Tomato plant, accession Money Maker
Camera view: vertical (180 deg); turntable rotation: 330 degrees
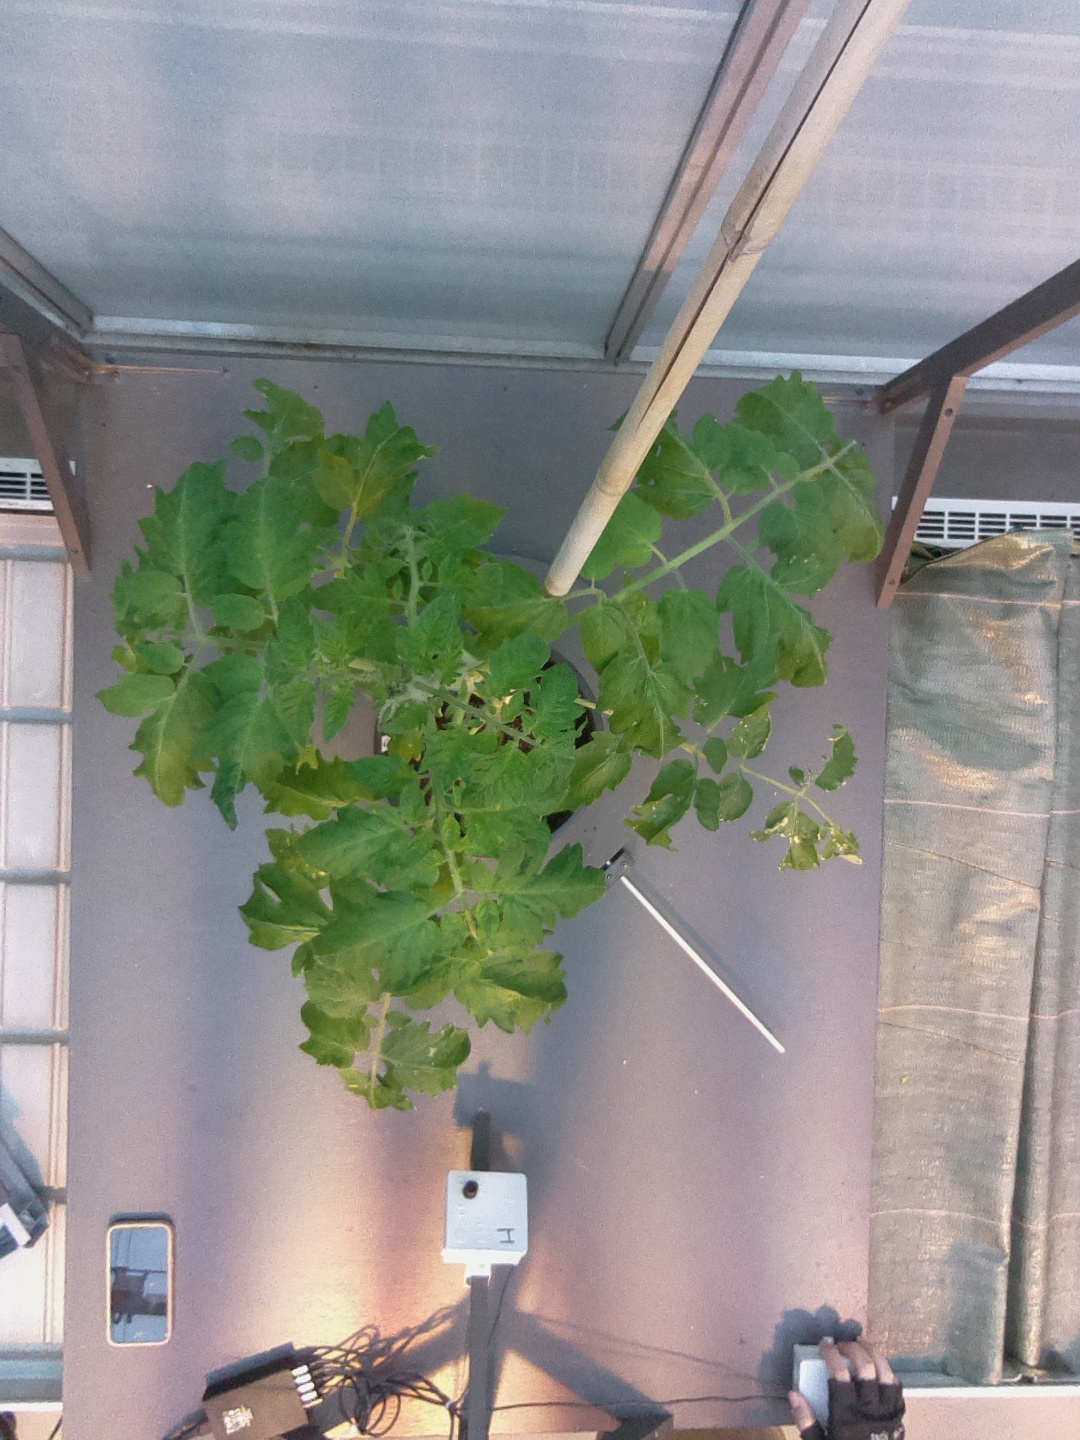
BBCH growth stage 51: First inflorence visible, visible closed flower bud